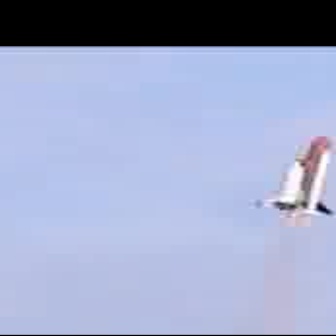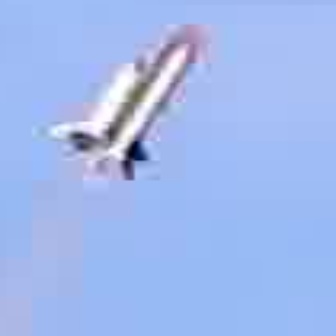
  Please identify the target specified by the bounding box [253,136,336,219] in the first image and locate it in the second image. Return the coordinates in [x_min,y_min,x_max,y_max] format.
Answer: [35,16,201,181]